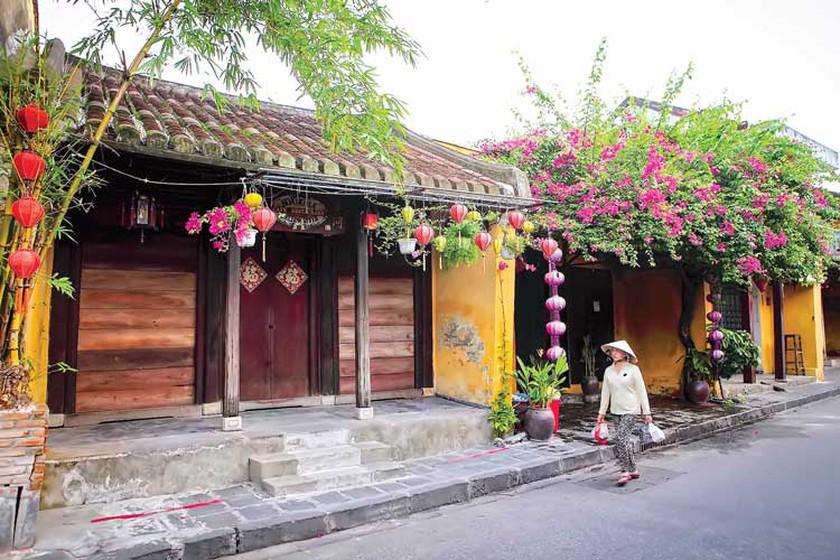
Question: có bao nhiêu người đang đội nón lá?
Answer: có một người đang đội nón lá